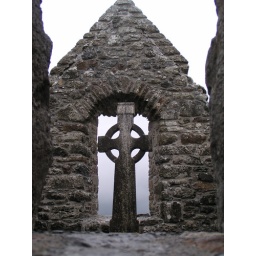
cross in the window